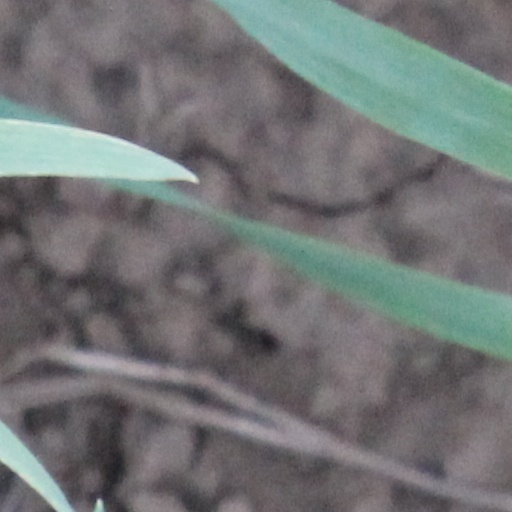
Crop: wheat